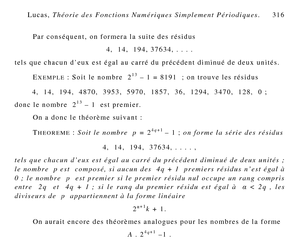
En mathématiques, le test de Lucas-Lehmer est un test de primalité pour les nombres de Mersenne. Le test fut originellement développé par Édouard Lucas en 1878 et amélioré de façon notable par Derrick Henry Lehmer dans les années 1930, grâce à son étude des suites de Lucas.